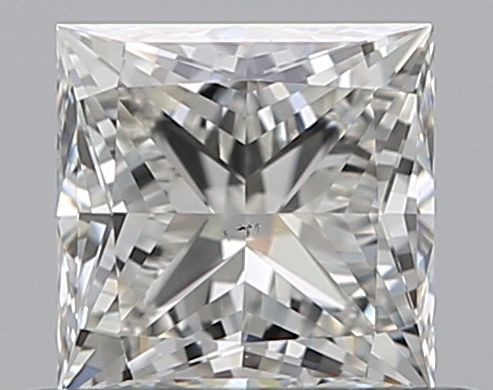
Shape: princess
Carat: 0.51
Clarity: SI1
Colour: I
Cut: EX
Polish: EX
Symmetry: VG
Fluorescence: N
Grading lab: GIA
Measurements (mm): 4.26 x 4.26 x 3.07